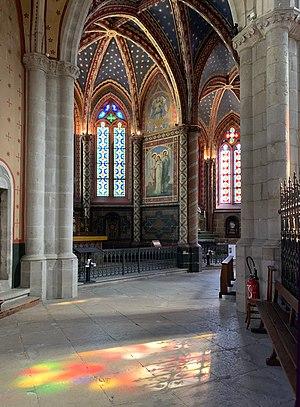
La cathédrale Saint-Jean-Baptiste de Belley est une cathédrale catholique située à Belley, dans l'Ain, dans le diocèse de Belley-Ars. Malgré ce statut, l'évêque du diocèse, qui recouvre le département de l’Ain, réside à Bourg-en-Bresse depuis 1978. La collégiale Notre-Dame-de-Bourg a été d’ailleurs érigée en co-cathédrale en 1992. Enfin, c’est en 1988 que le nom Ars a été ajouté au nom du diocèse. La cathédrale Saint-Jean-Baptiste constitue un bel exemple d’édifice religieux néo-gothique du XIXᵉ siècle.